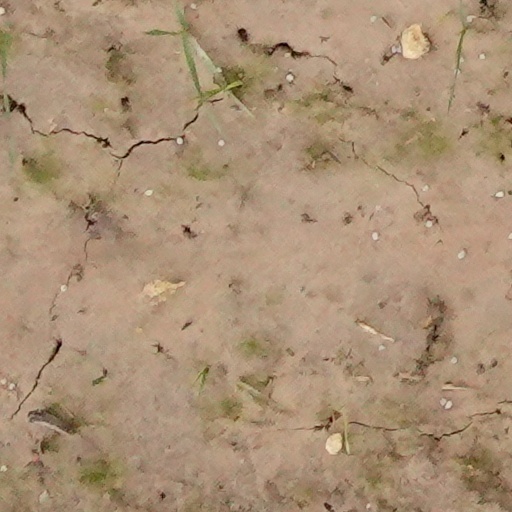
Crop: wheat